LED street light

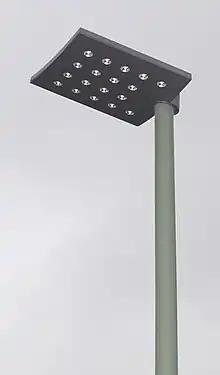
LED street light in the United Kingdom

An LED street light or road light is an integrated light-emitting diode (LED) light fixture that is used for street lighting.